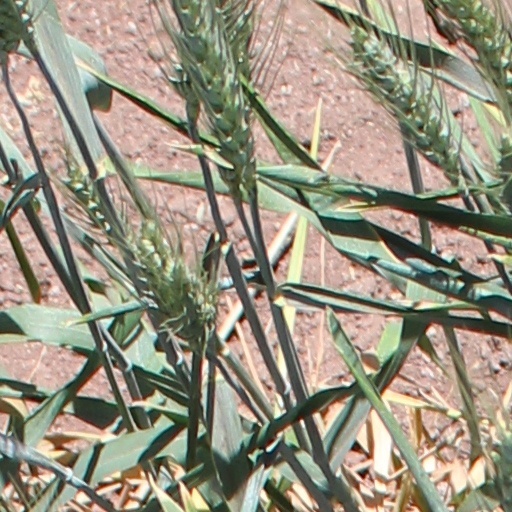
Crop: wheat